Vitrinidae

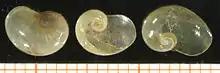
Three shells of "Eucobresia diaphana", scale bar in mm

Vitrinidae is a family of small, air-breathing land snails and semi-slugs, terrestrial pulmonate gastropod mollusks in the superfamily Limacoidea (according to the taxonomy of the Gastropoda by Bouchet & Rocroi, 2005).